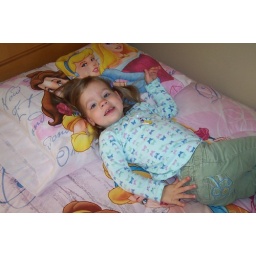
Noelle lying on her new big girl bed shortly after it was delivered. Taken by Bev Pelletier on 4/30/2008.